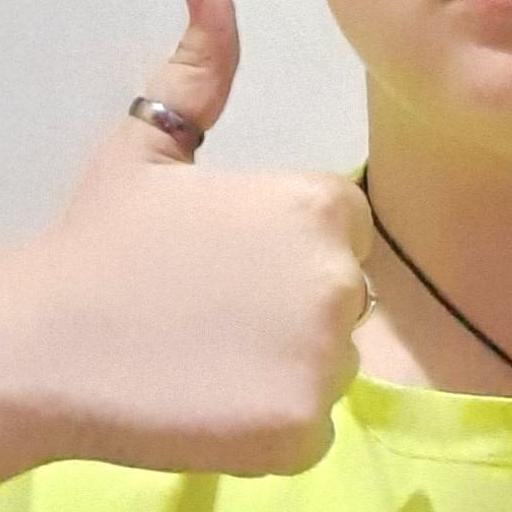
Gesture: like